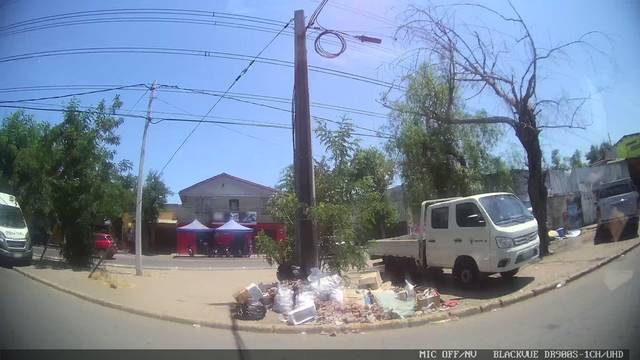
Region: Chile
Coordinates: -33.396, -70.626